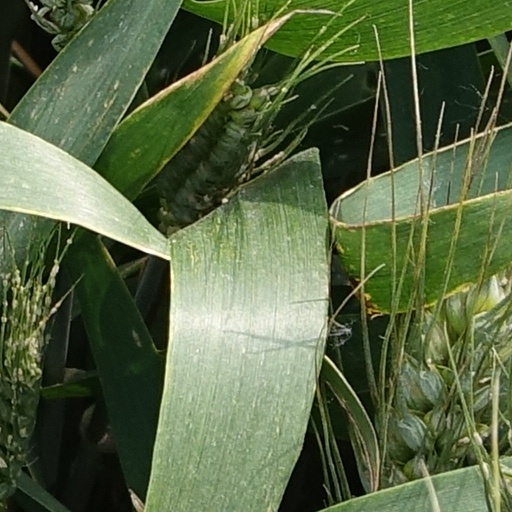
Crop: wheat